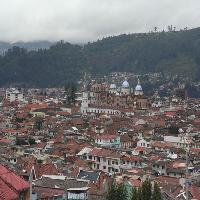
Weather: cloudy or overcast